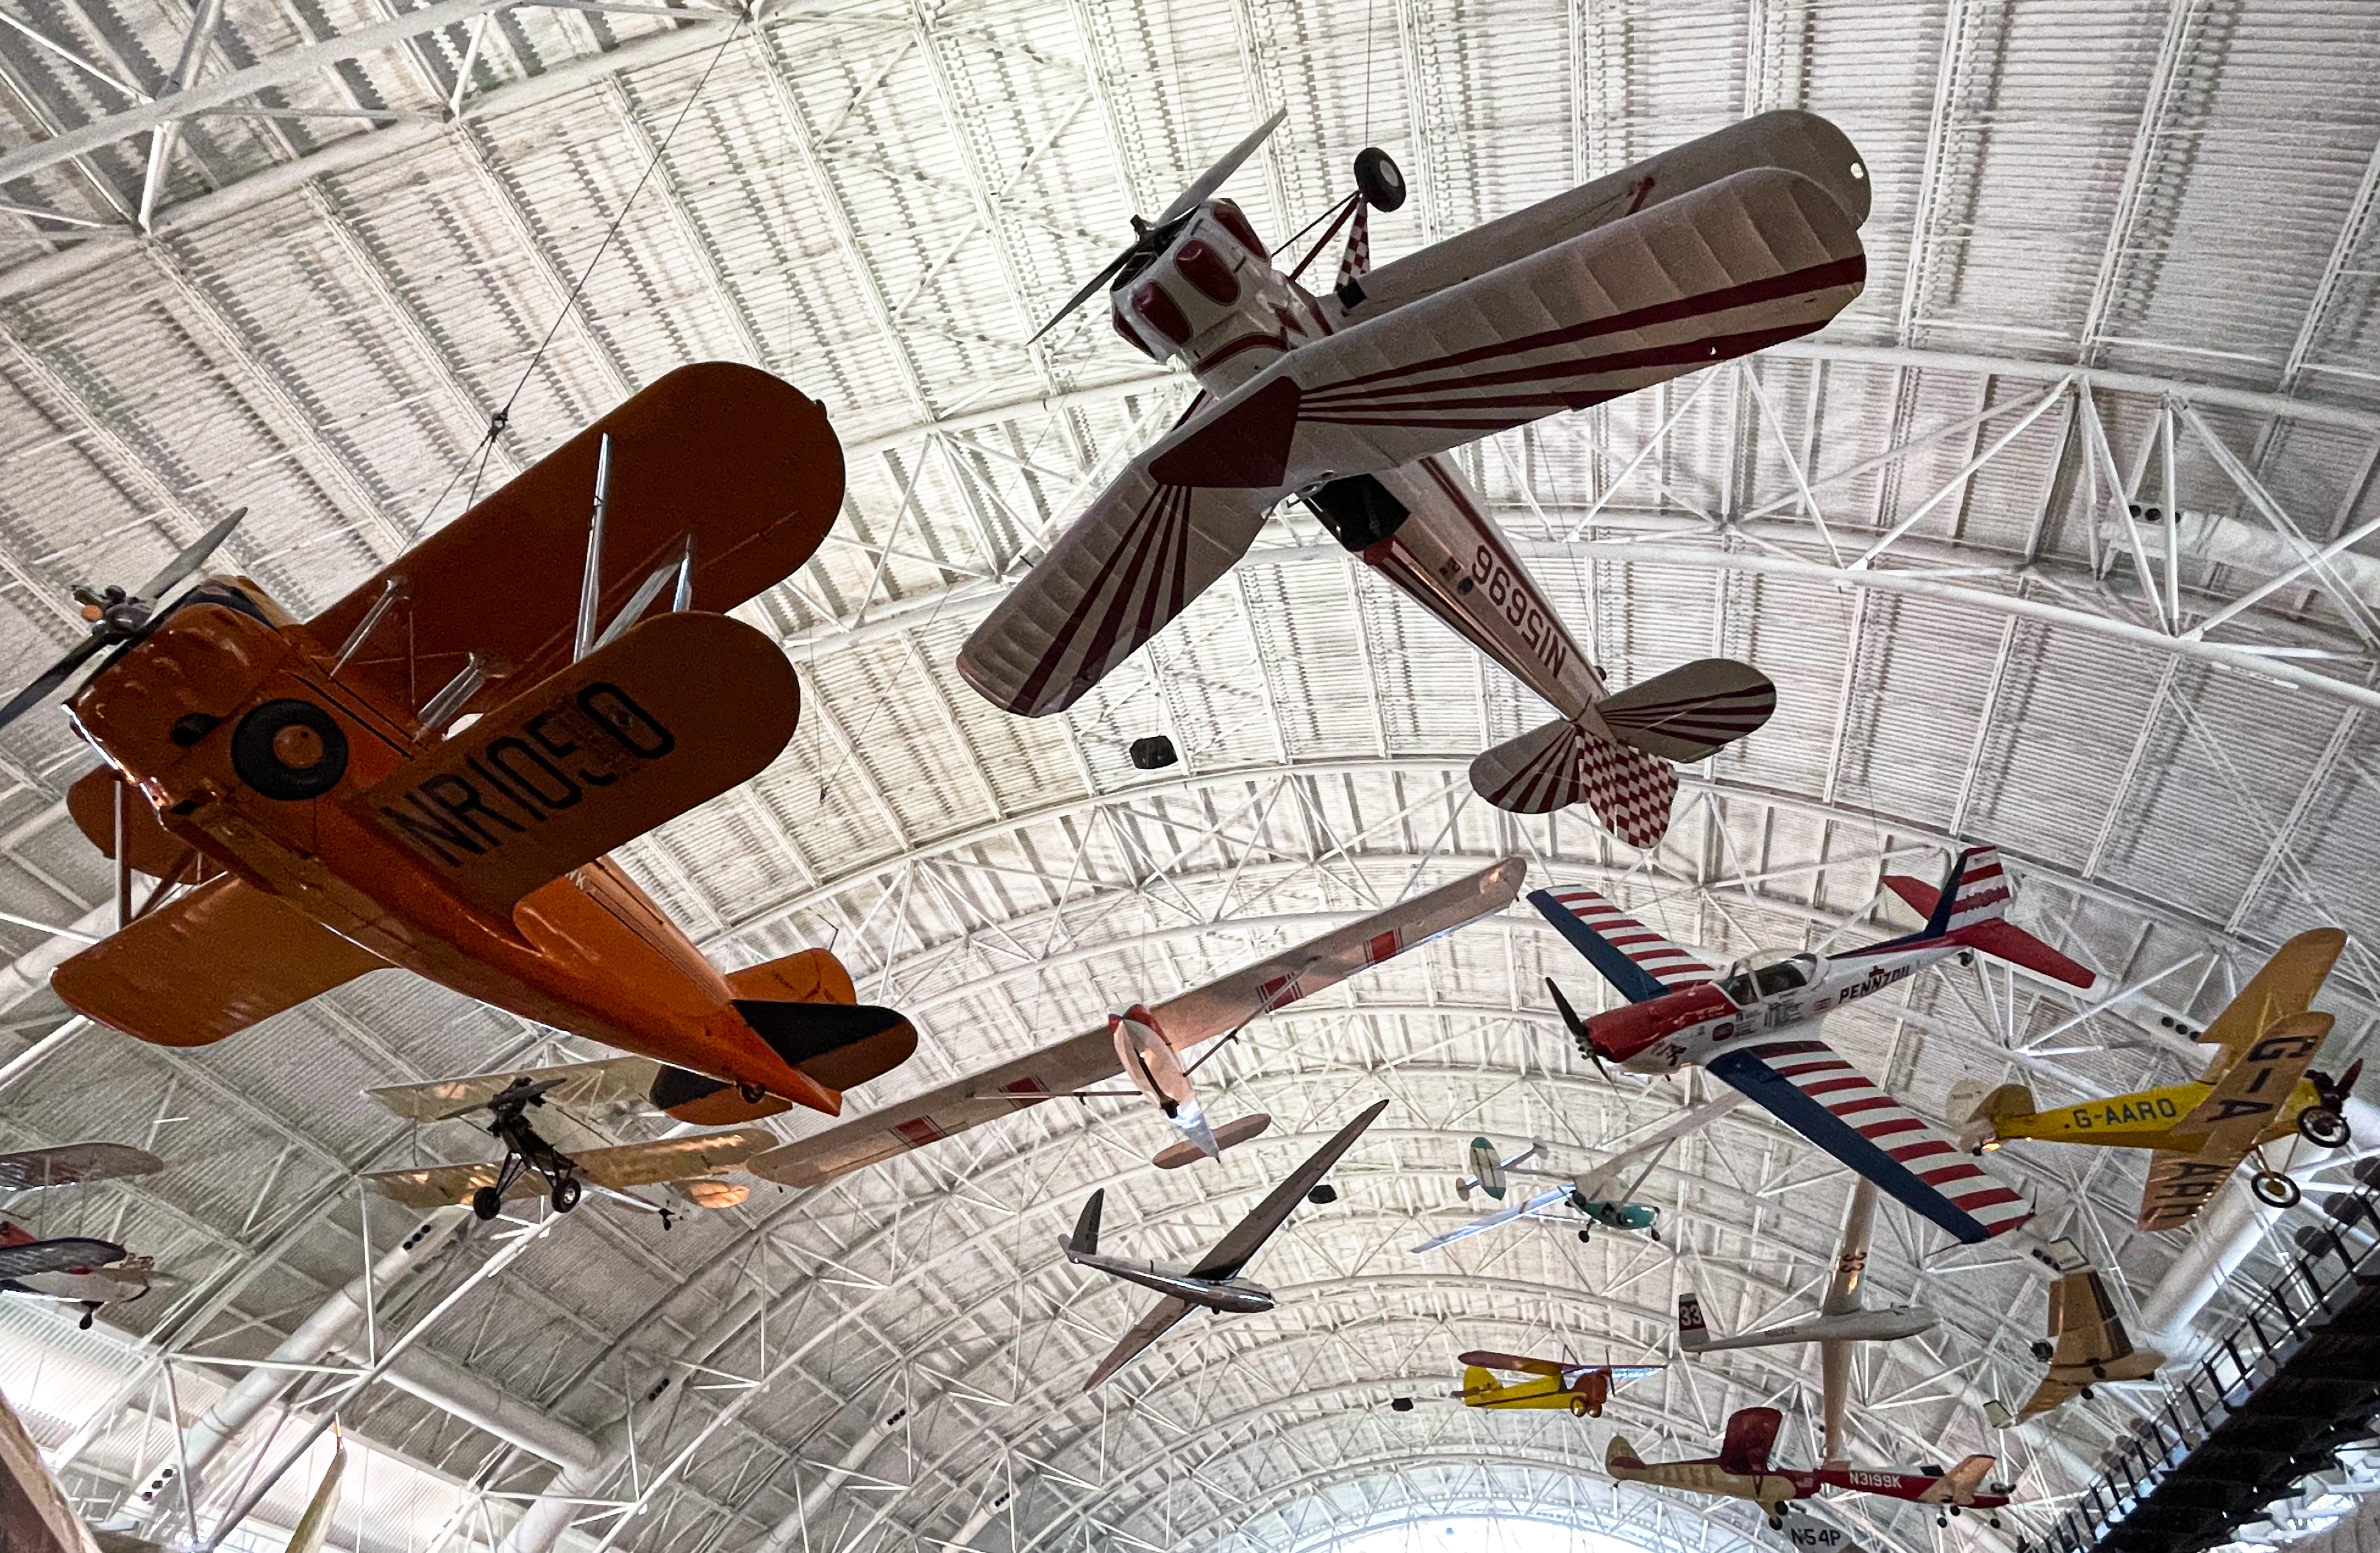
aircraft, vehicle, airplane, aviation, propeller, monoplane, flap, model aircraft, aerospace manufacturer, propeller driven aircraft, Toy airplane, aircraft engine, wing, air travel, space, aerospace engineering, air racing, light aircraft, airline, general aviation, flight, metal, military aircraft, engineering, machine, aerobatics, airliner